Plaza del Carmen Mall

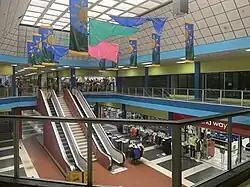
Center court at the mall in 2021.

Plaza del Carmen Mall is a two-story enclosed shopping mall in Caguas, Puerto Rico. It is currently anchored by an Outlet China; a discount store, a Grand Way; a department store, and an Advance Auto Parts. It is also home to a Farmacias Caridad; a pharmacy. It was formerly also anchored by a Fallas Discount Stores which closed in 2020, the space remaining vacant.